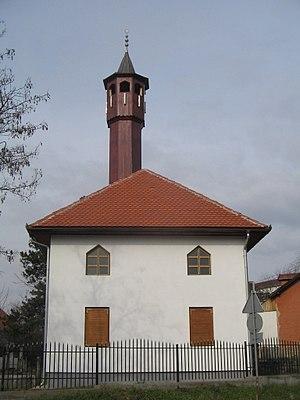
La mosquée de Hadži Omer, également connue sous le nom de Dolačka džamija, est située sur le territoire de la Ville de Banja Luka, l'actuelle capitale de la République serbe de Bosnie en Bosnie-Herzégovine. Elle a été construite au début du XVIIᵉ siècle.